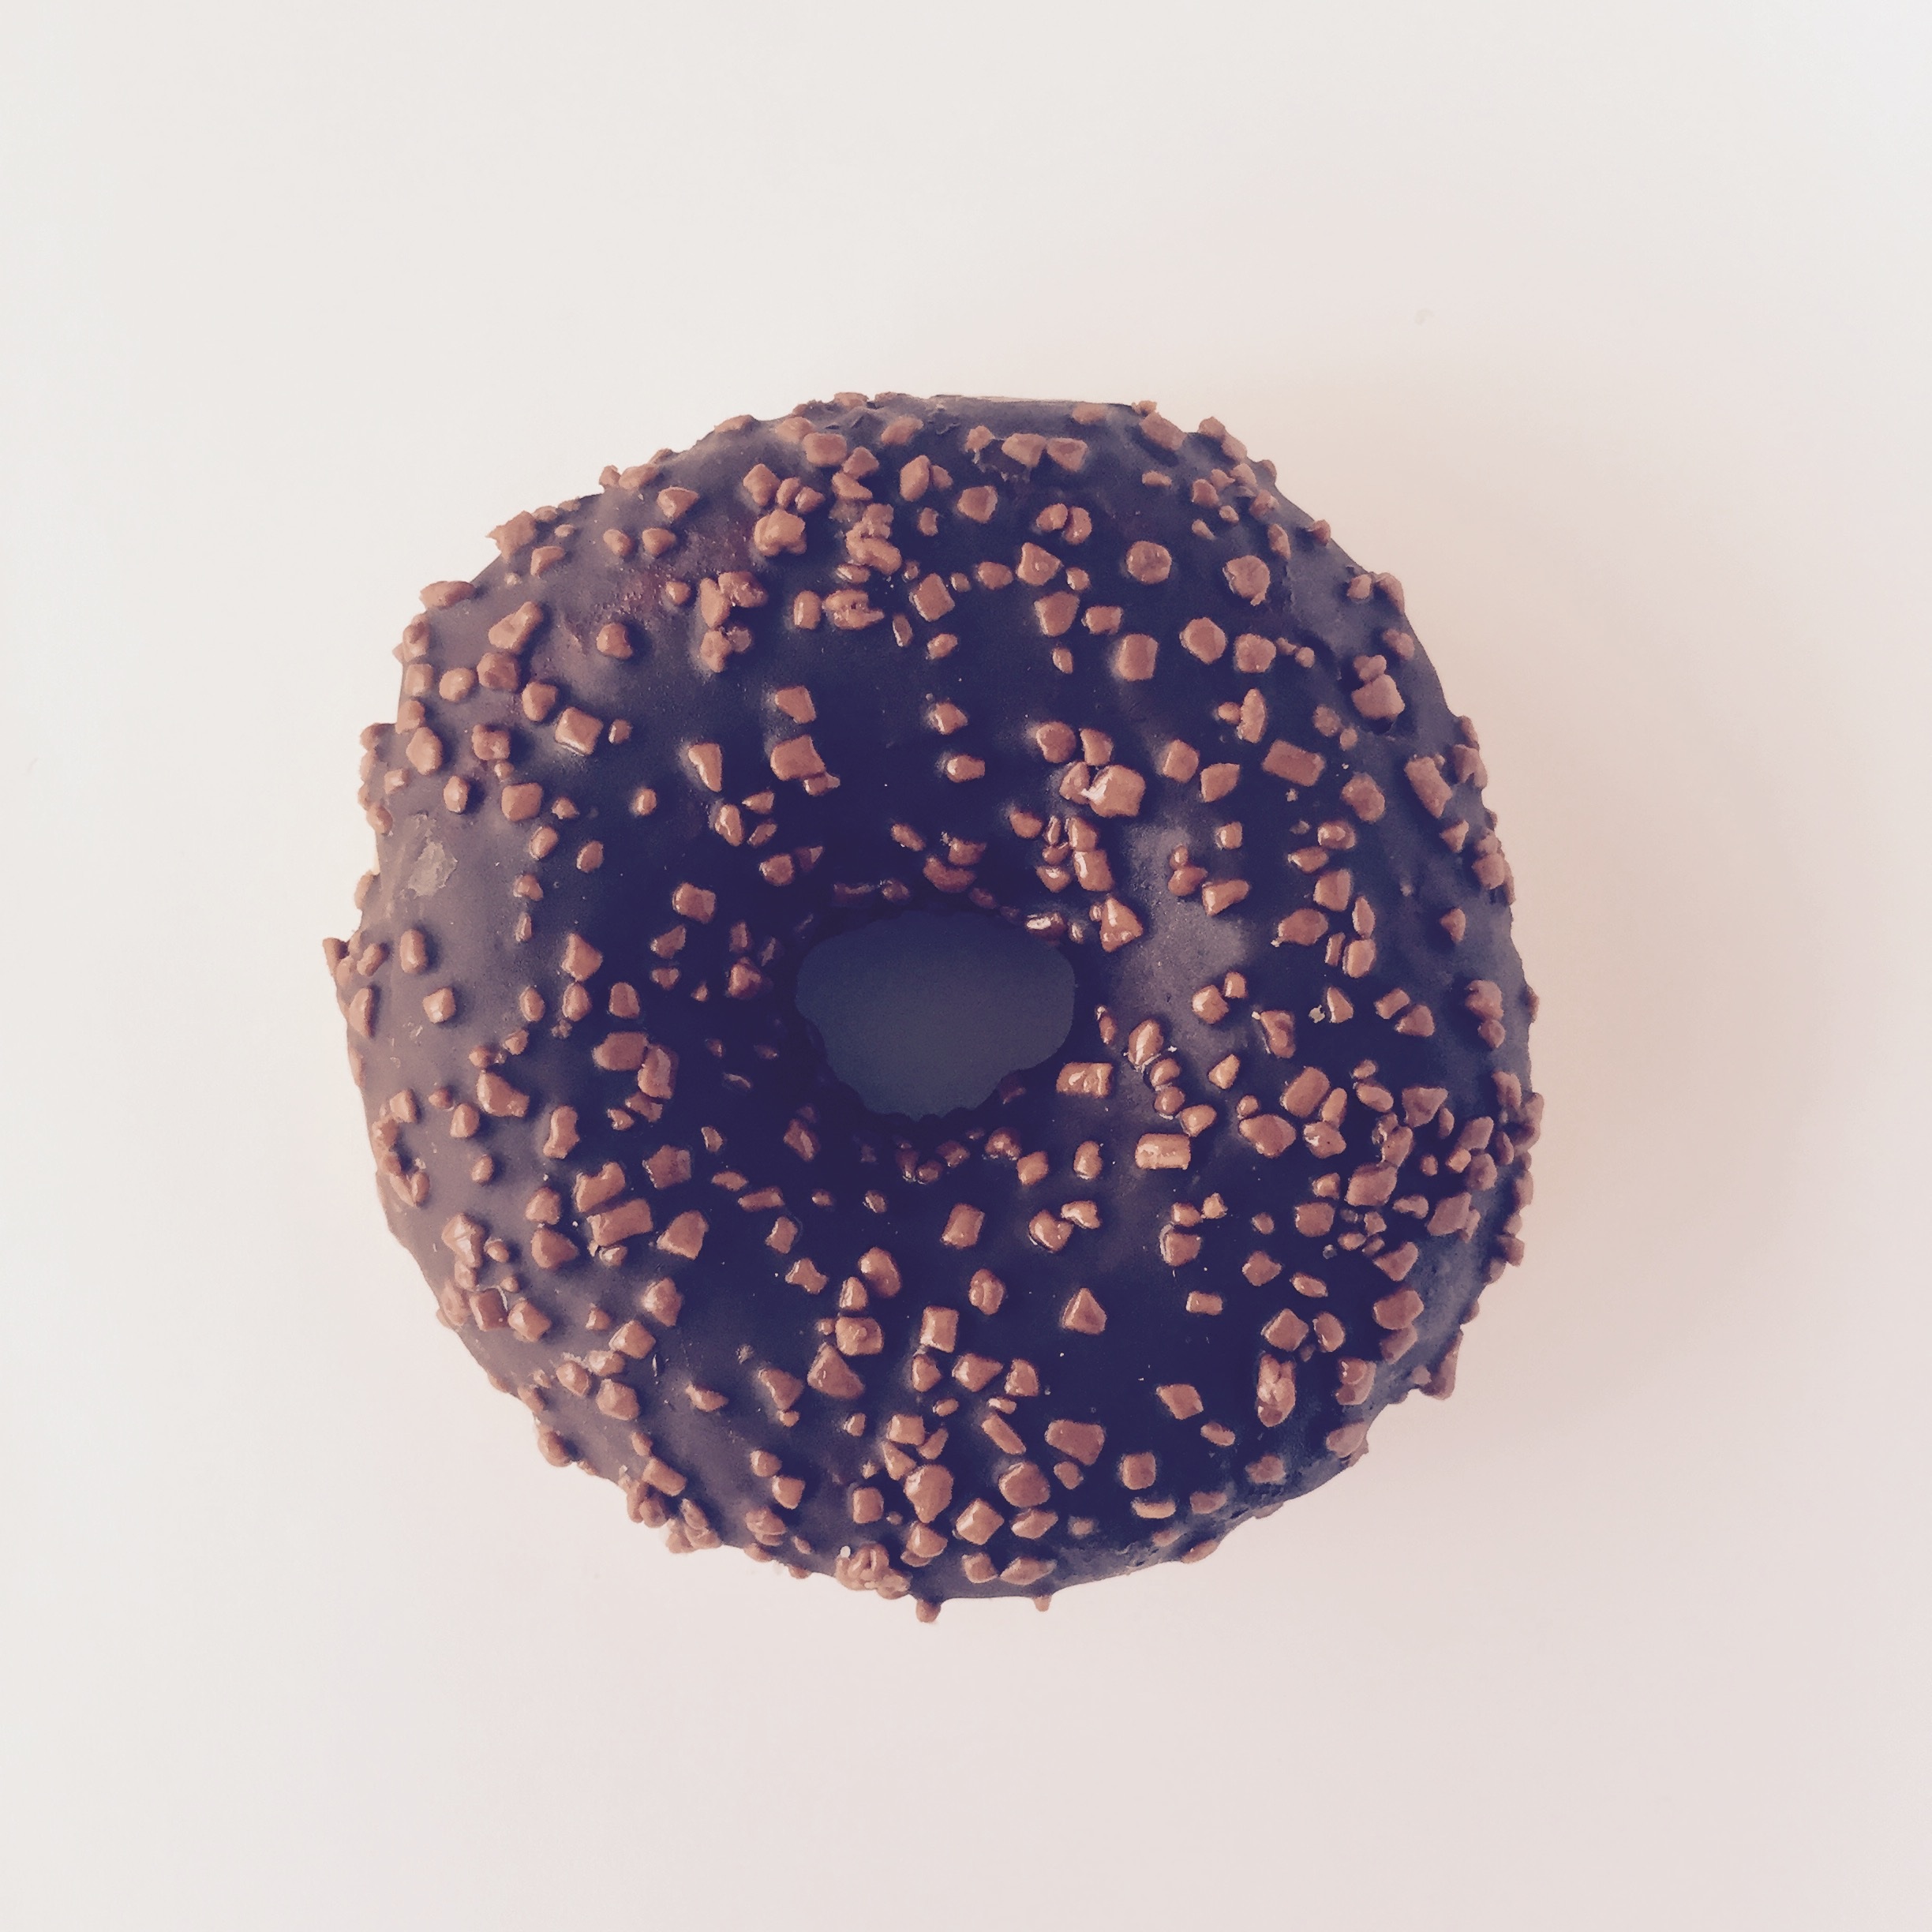
pattern, food, chocolate, biscuit, dessert, lighting, eat, cake, pastry, hairstyle, choco